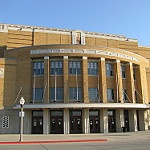
Scene: Outdoor